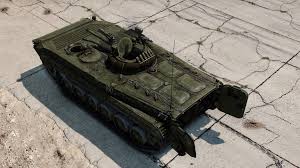
Label: BMP